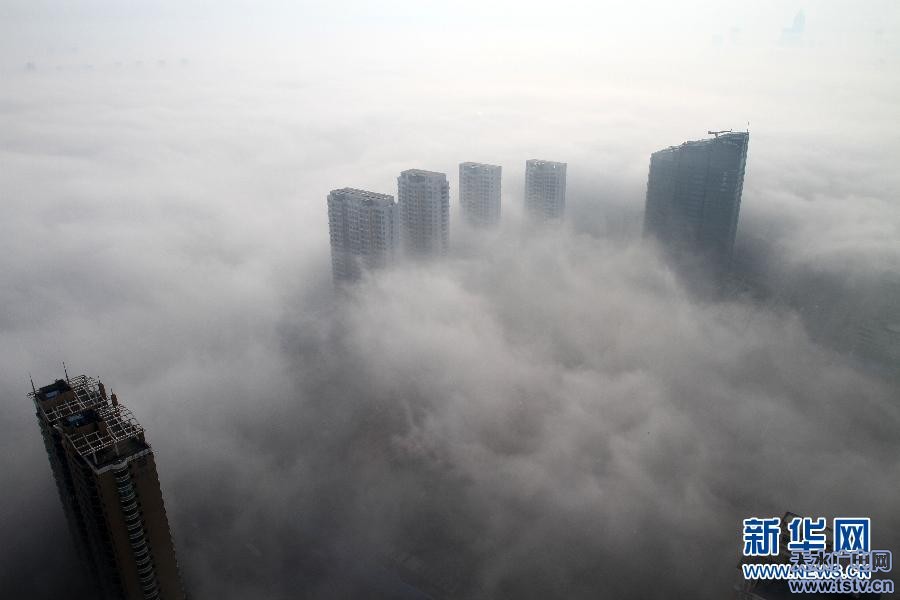
Weather: foggy or hazy